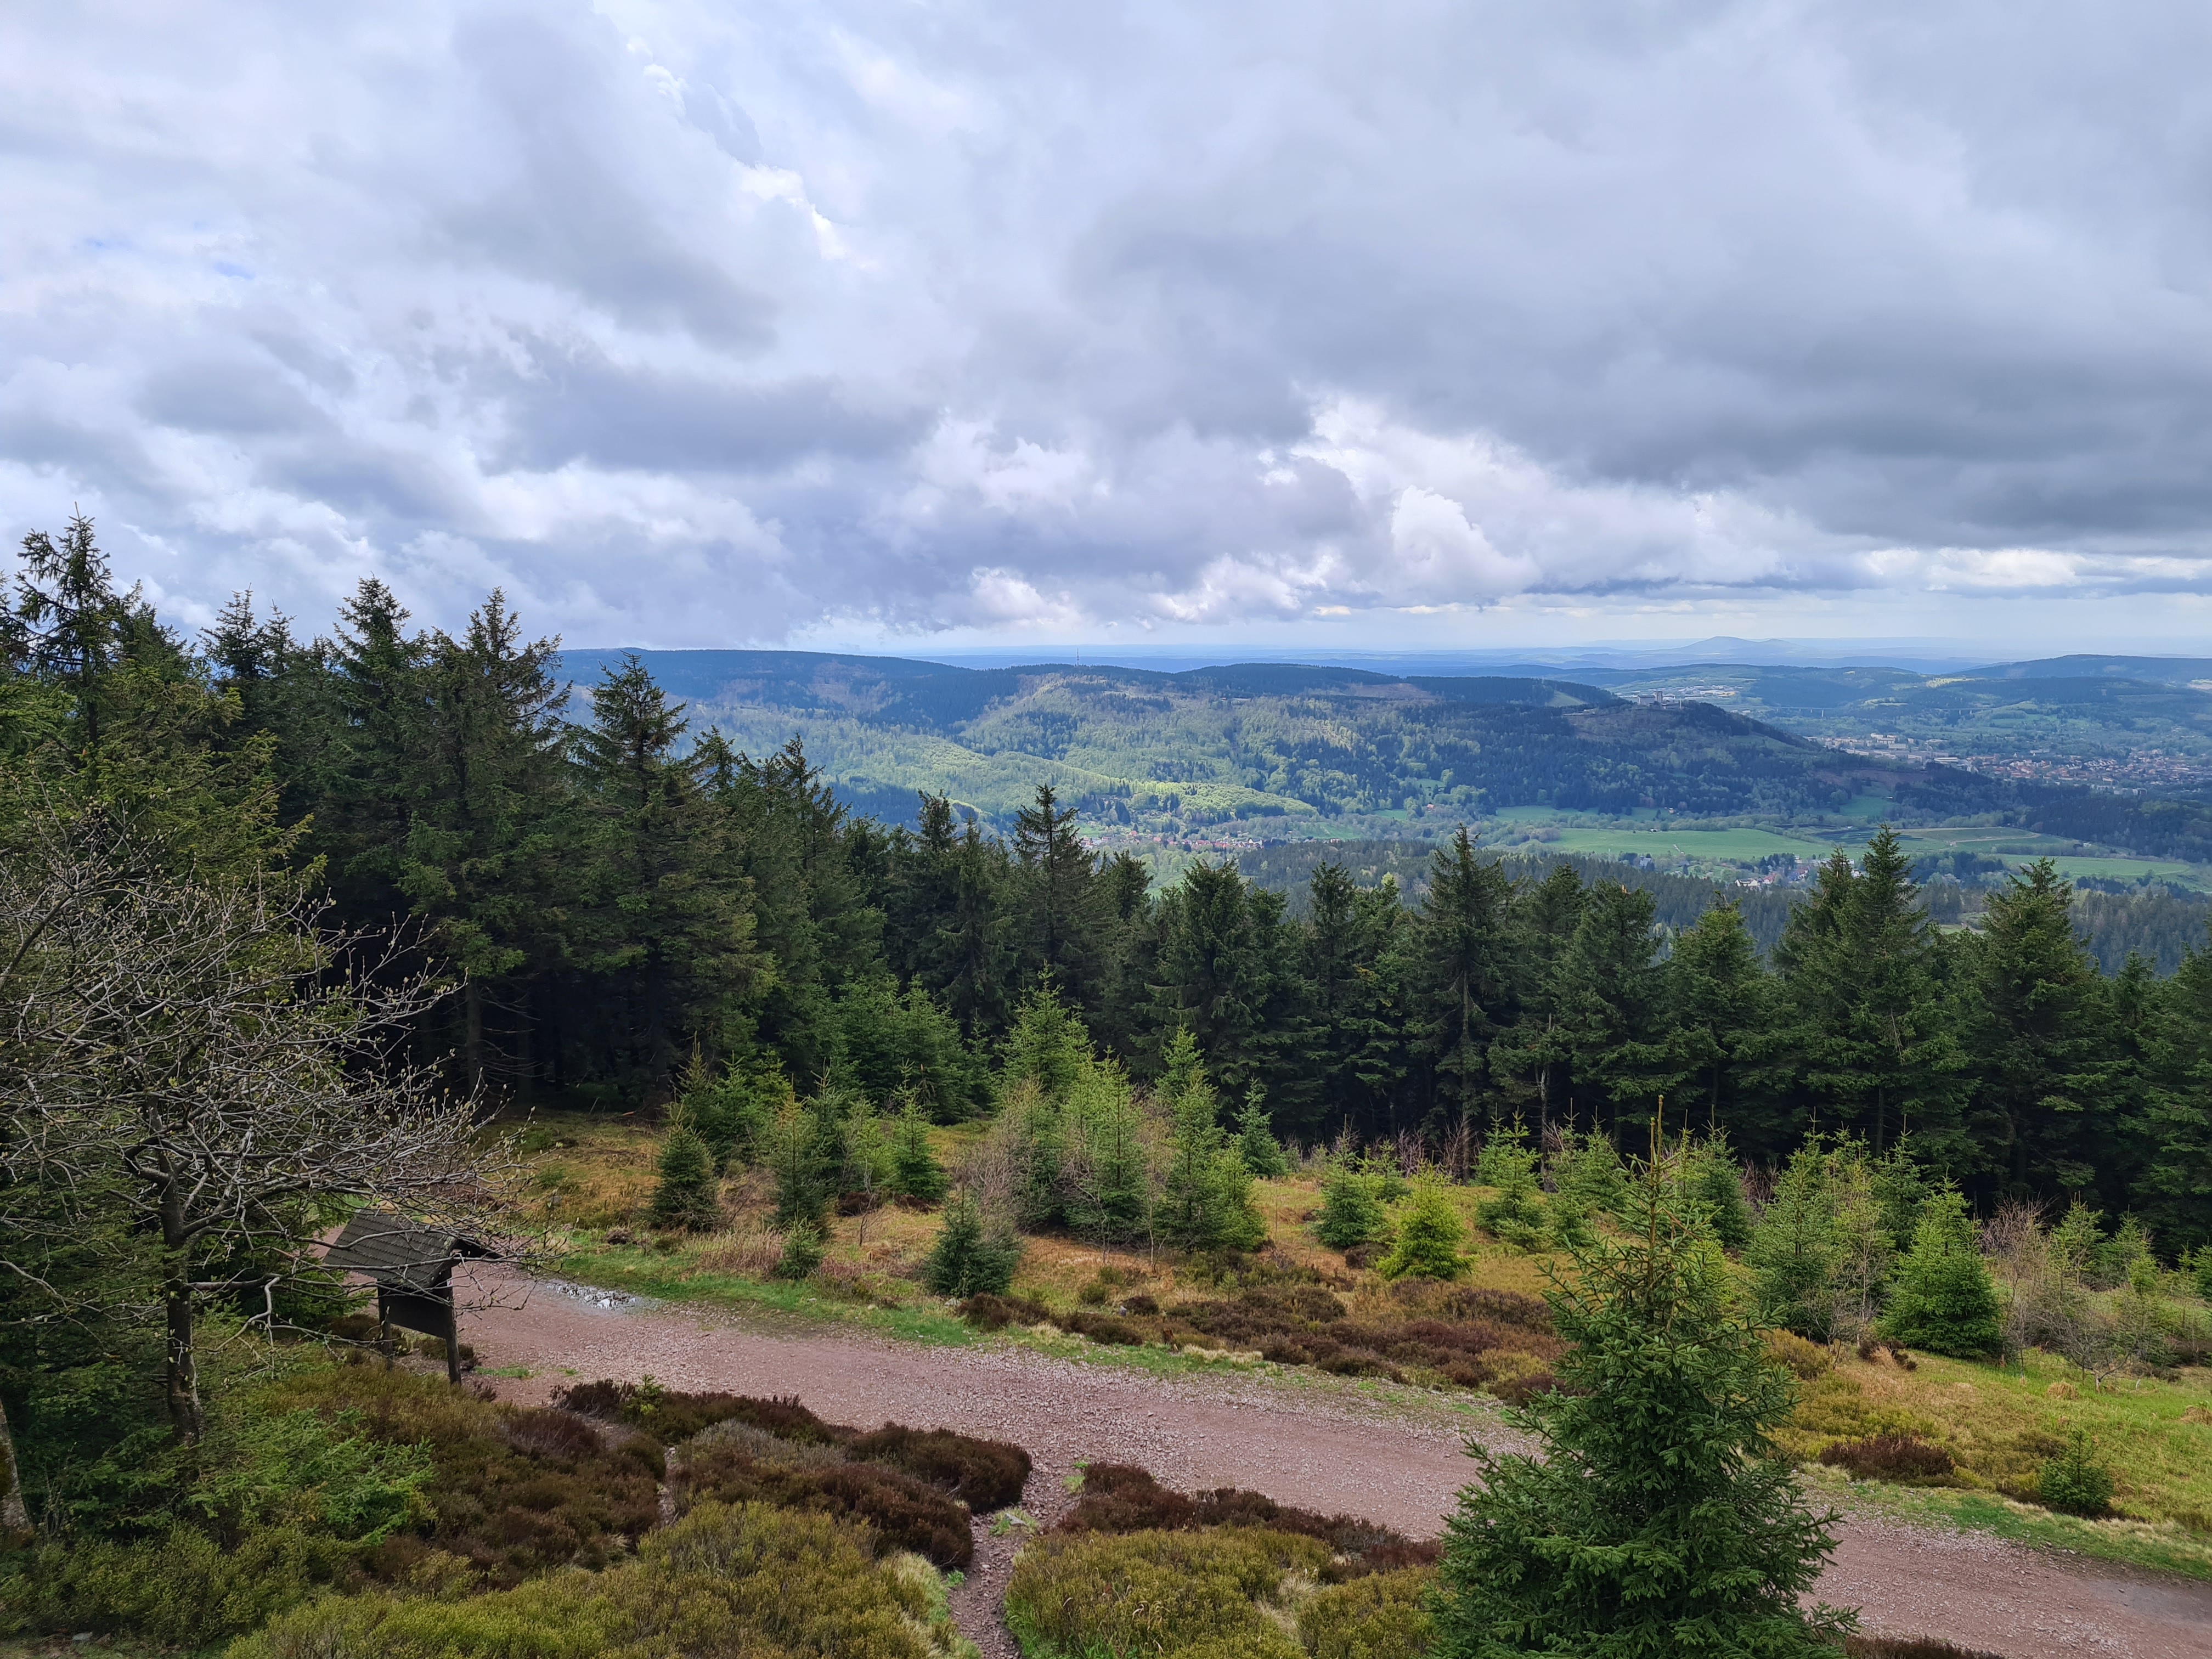
natural, cloud, sky, plant, ecoregion, mountain, natural landscape, tree, larch, highland, grassland, cumulus, landscape, mountainous landforms, grass, rural area, meadow, forest, hill, shrub, mountain range, road, horizon, valley, hill station, spruce fir forest, temperate broadleaf and mixed forest, prairie, plateau, fell, conifer, jungle, trail, chaparral, ridge, tropical and subtropical coniferous forests, woodland, reservoir, shrubland, rock, soil, temperate coniferous forest, valdivian temperate rain forest, old growth forest, pasture, pine, tundra, fir, pine family, steppe, field, rainforest, vacation